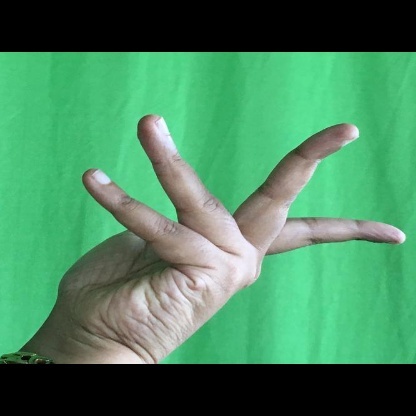
Mudra: Alapadmam